Harvest Moon: A Wonderful Life

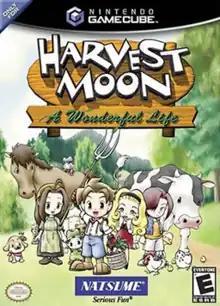
North American GameCube cover art

is a video game that was released in Japan in September 2003 and March 2004 in North America for the GameCube. It was developed and published by Marvelous Interactive in Japan (Natsume Inc. published it worldwide), and is part of the long-running "Story of Seasons" series of video games. The GameCube version offers connectivity with the Game Boy Advance game, "".